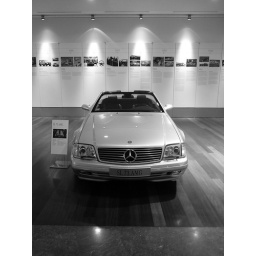
SL 73 AMG, in black and white